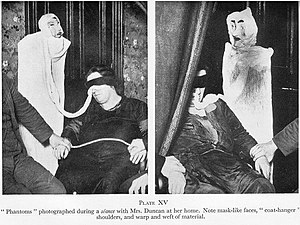
Ektoplasma (parapsykologi)
Det spiritistiske medium Helen Duncan anvendte dukker m.v. under sine sceancer, der skulle illudere en materialiseret skikkelse (ektoplasma). Fotografi fra en sceance med mediet.
Ektoplasma eller teleplasma er angiveligt en æterisk substans, som i spiritistiske seancer overføres fra mediets legeme i forbindelse med materialisationsfænomener, og som bruges til opbygning af de materialiserede skikkelser. Ifølge disse teorier befinder ektoplasma sig på overgangen mellem det æteriske- og det fysiske plan. Da ektoplasmaet hidrører fra mediets æteriske legeme, menes denne proces at have skadelige virkninger på mediet.